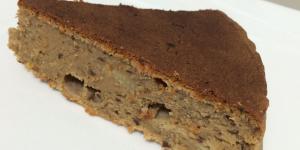
torta de ciruela sin azucar